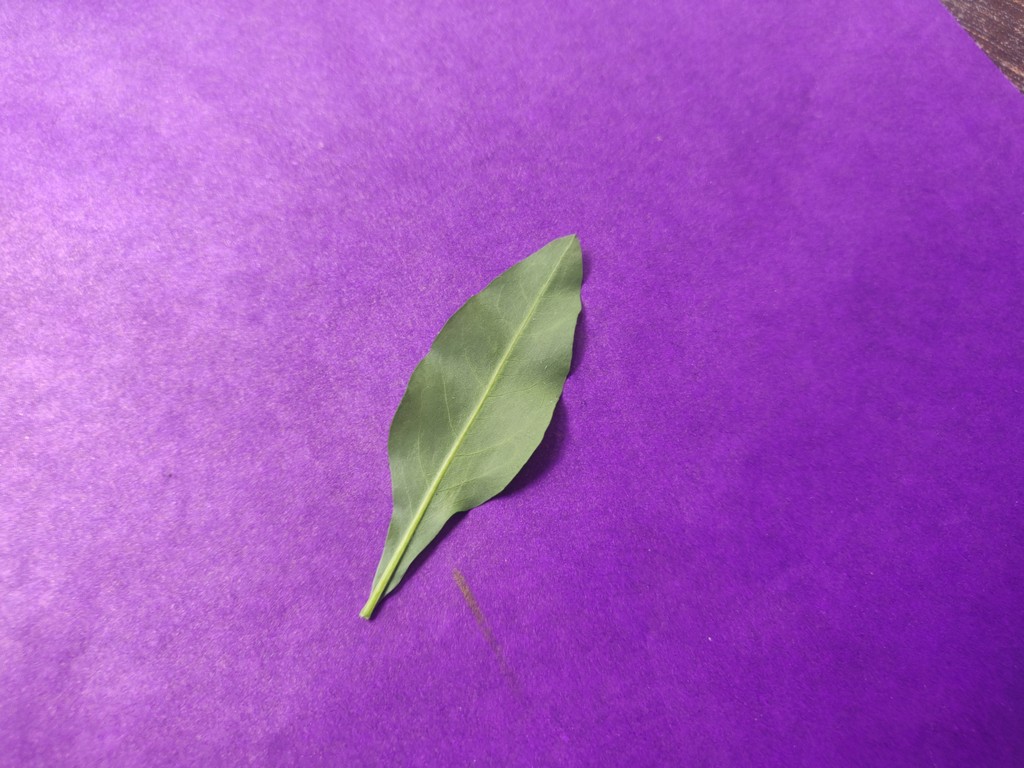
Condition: Healthy
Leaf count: single
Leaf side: back